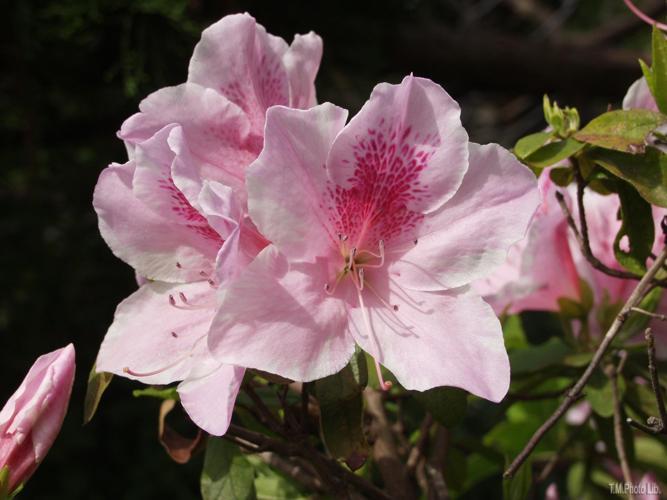
Label: azalea